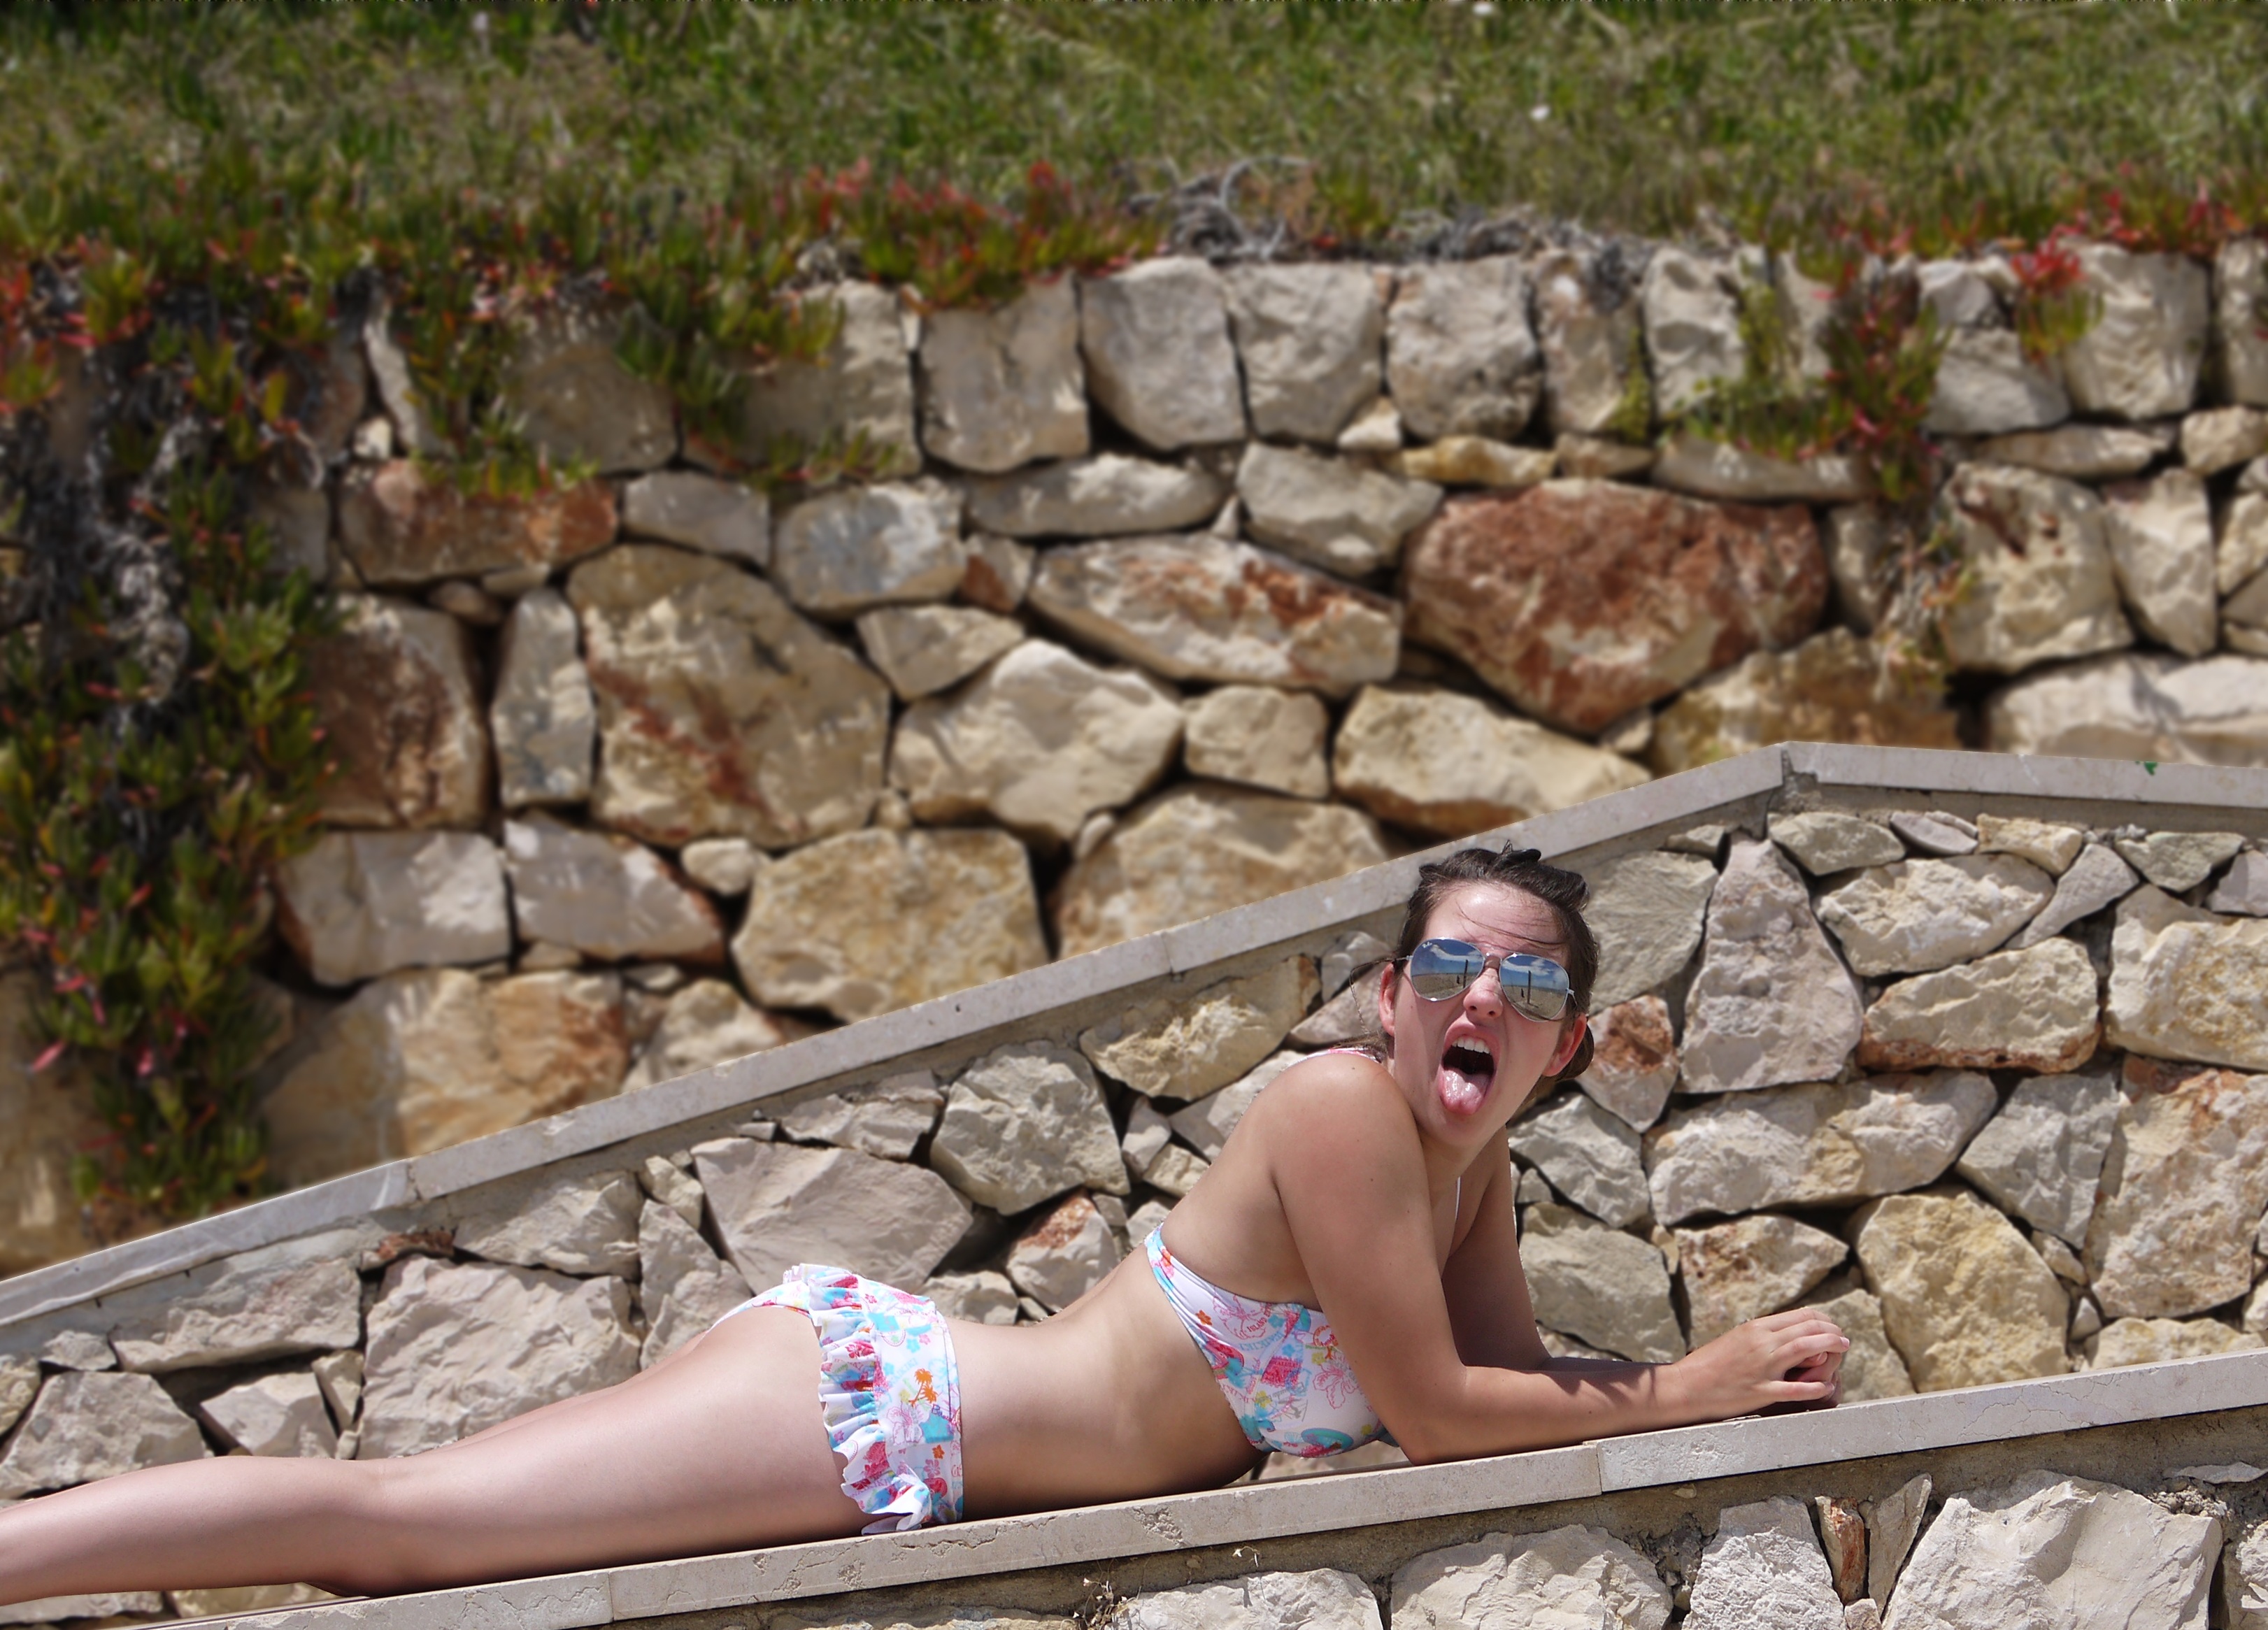
beach, girl, woman, wall, stone, vacation, leg, sunbathing, young, funny, tongue, cheeky, lying